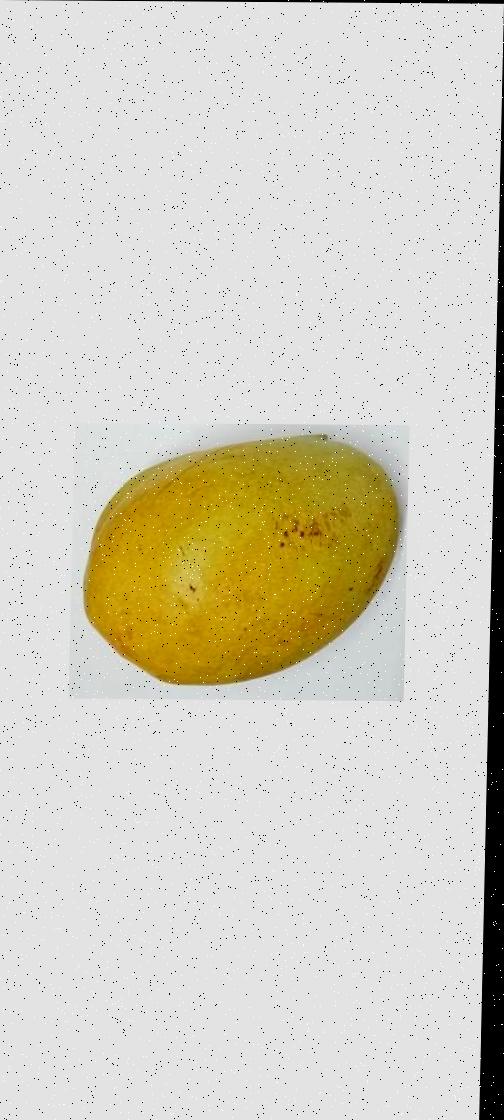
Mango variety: Bari-11